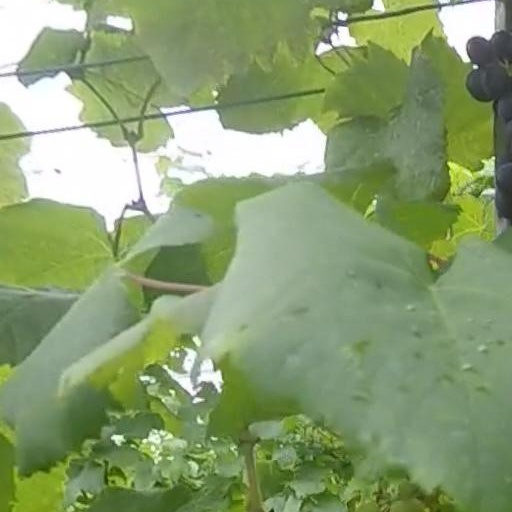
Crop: grape